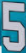
Number: 5